Parc de Wesserling

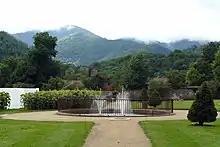
Gardens at the Wesserling Park

The Parc de Wesserling is a private garden located in the town of Husseren-Wesserling, in the department of Haut-Rhin, in the Alsace Region of France. It is classified by the French Ministry of Culture as one of the Notable Gardens of France.